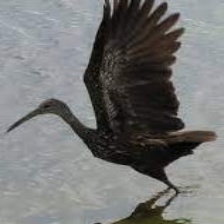
Species: LIMPKIN
Scientific name: ARAMUS GUARAUNA